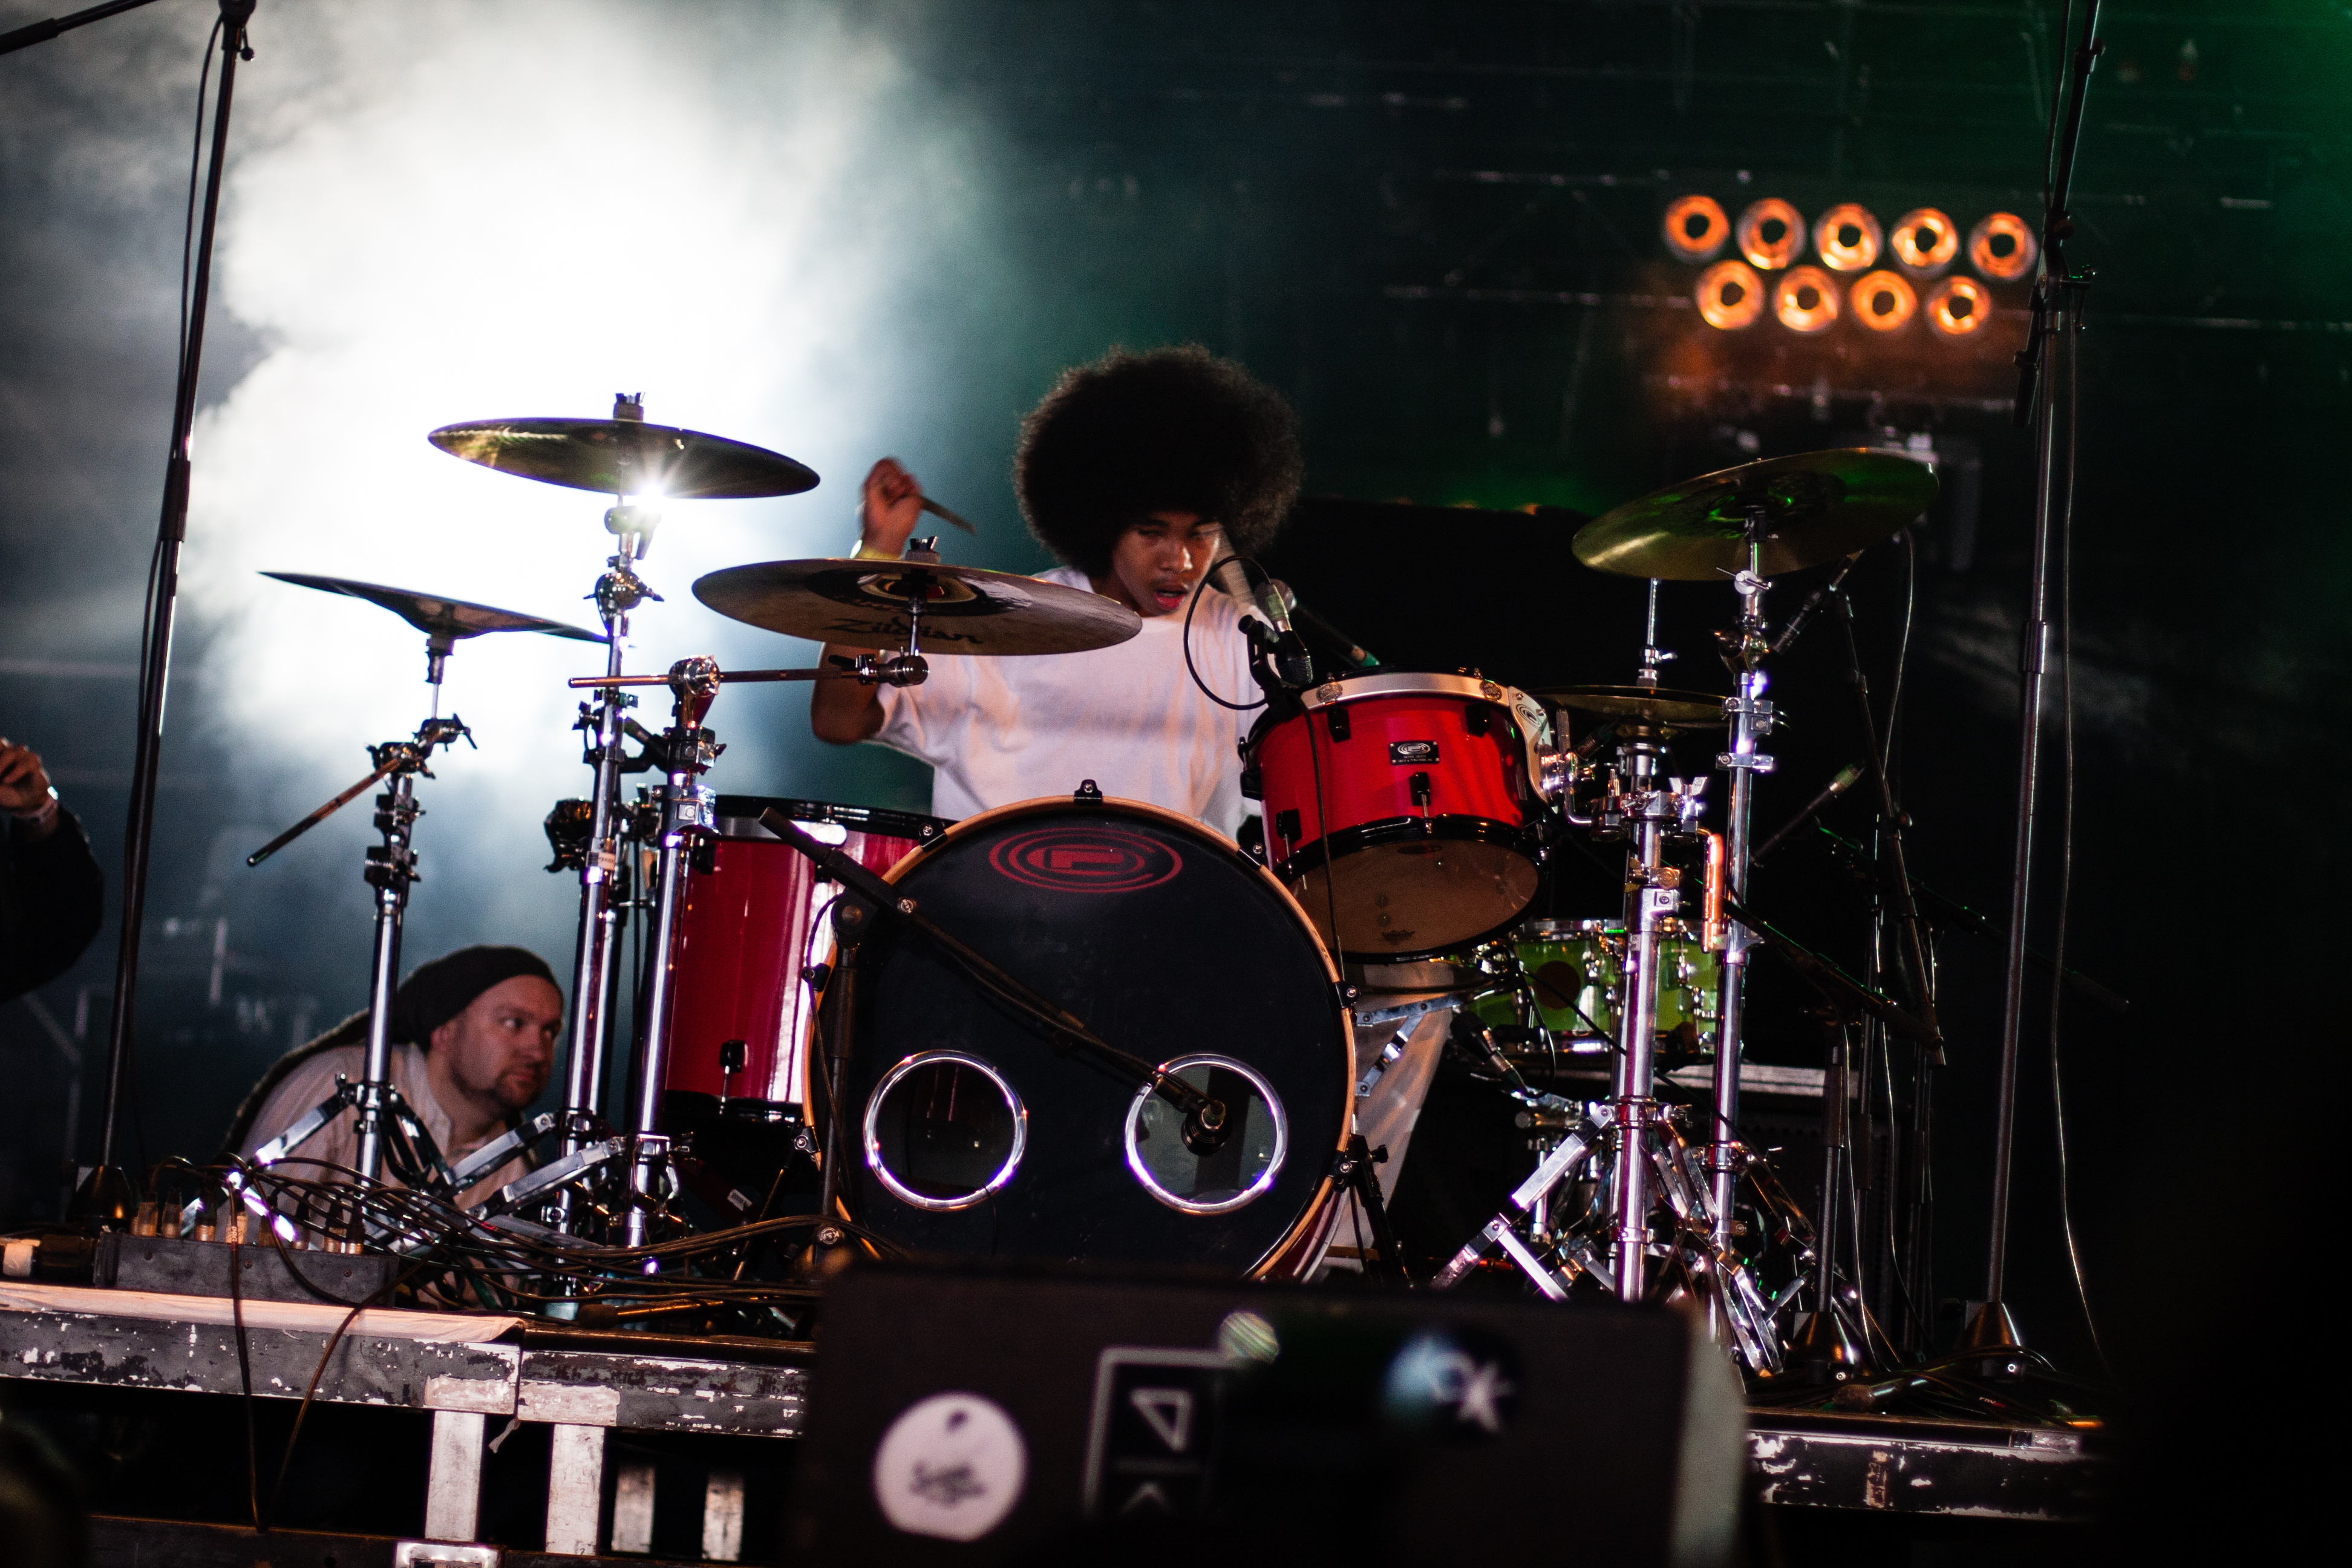
music, concert, live, canon, musician, drum, festival, 40d, gig, stage, 2012, dour, dour2012, bots, dourfestival, thebots, performance, bassist, singing, guitarist, drums, drummer, entertainment, performing arts, rock concert, musical ensemble, skin head percussion instrument